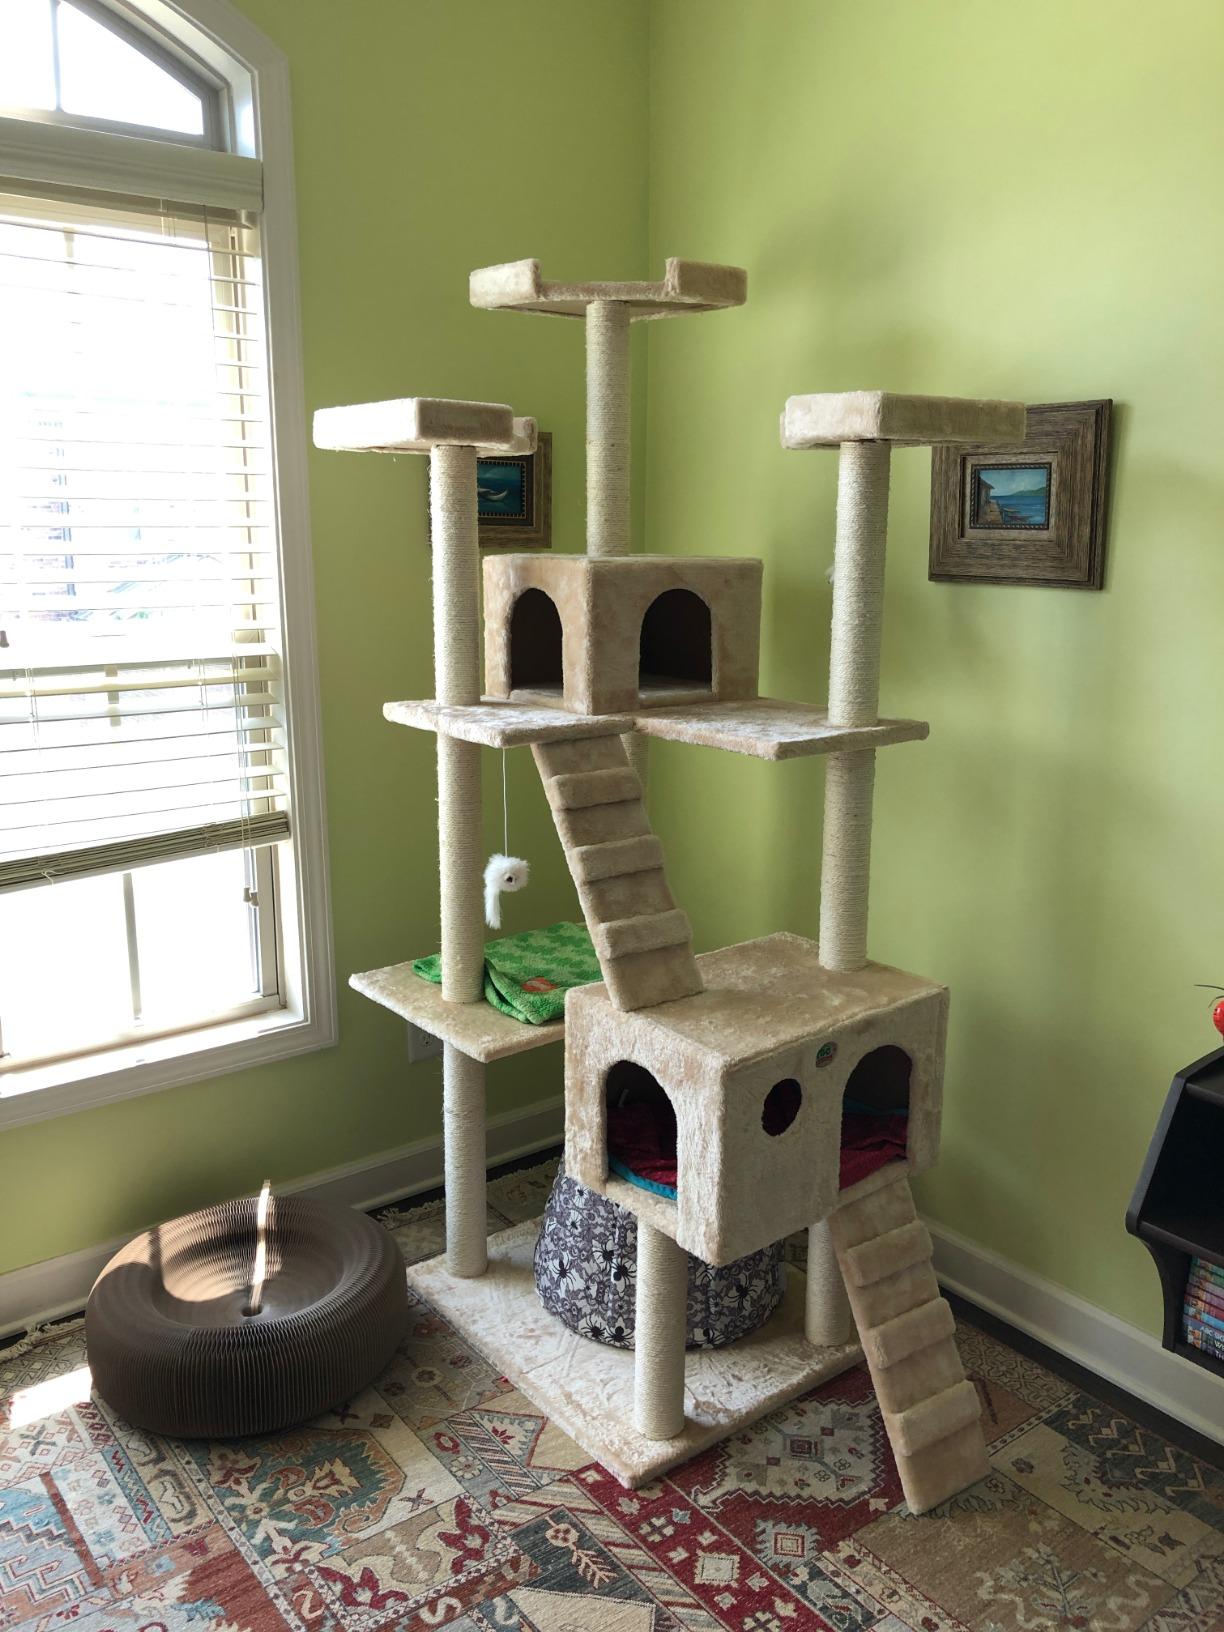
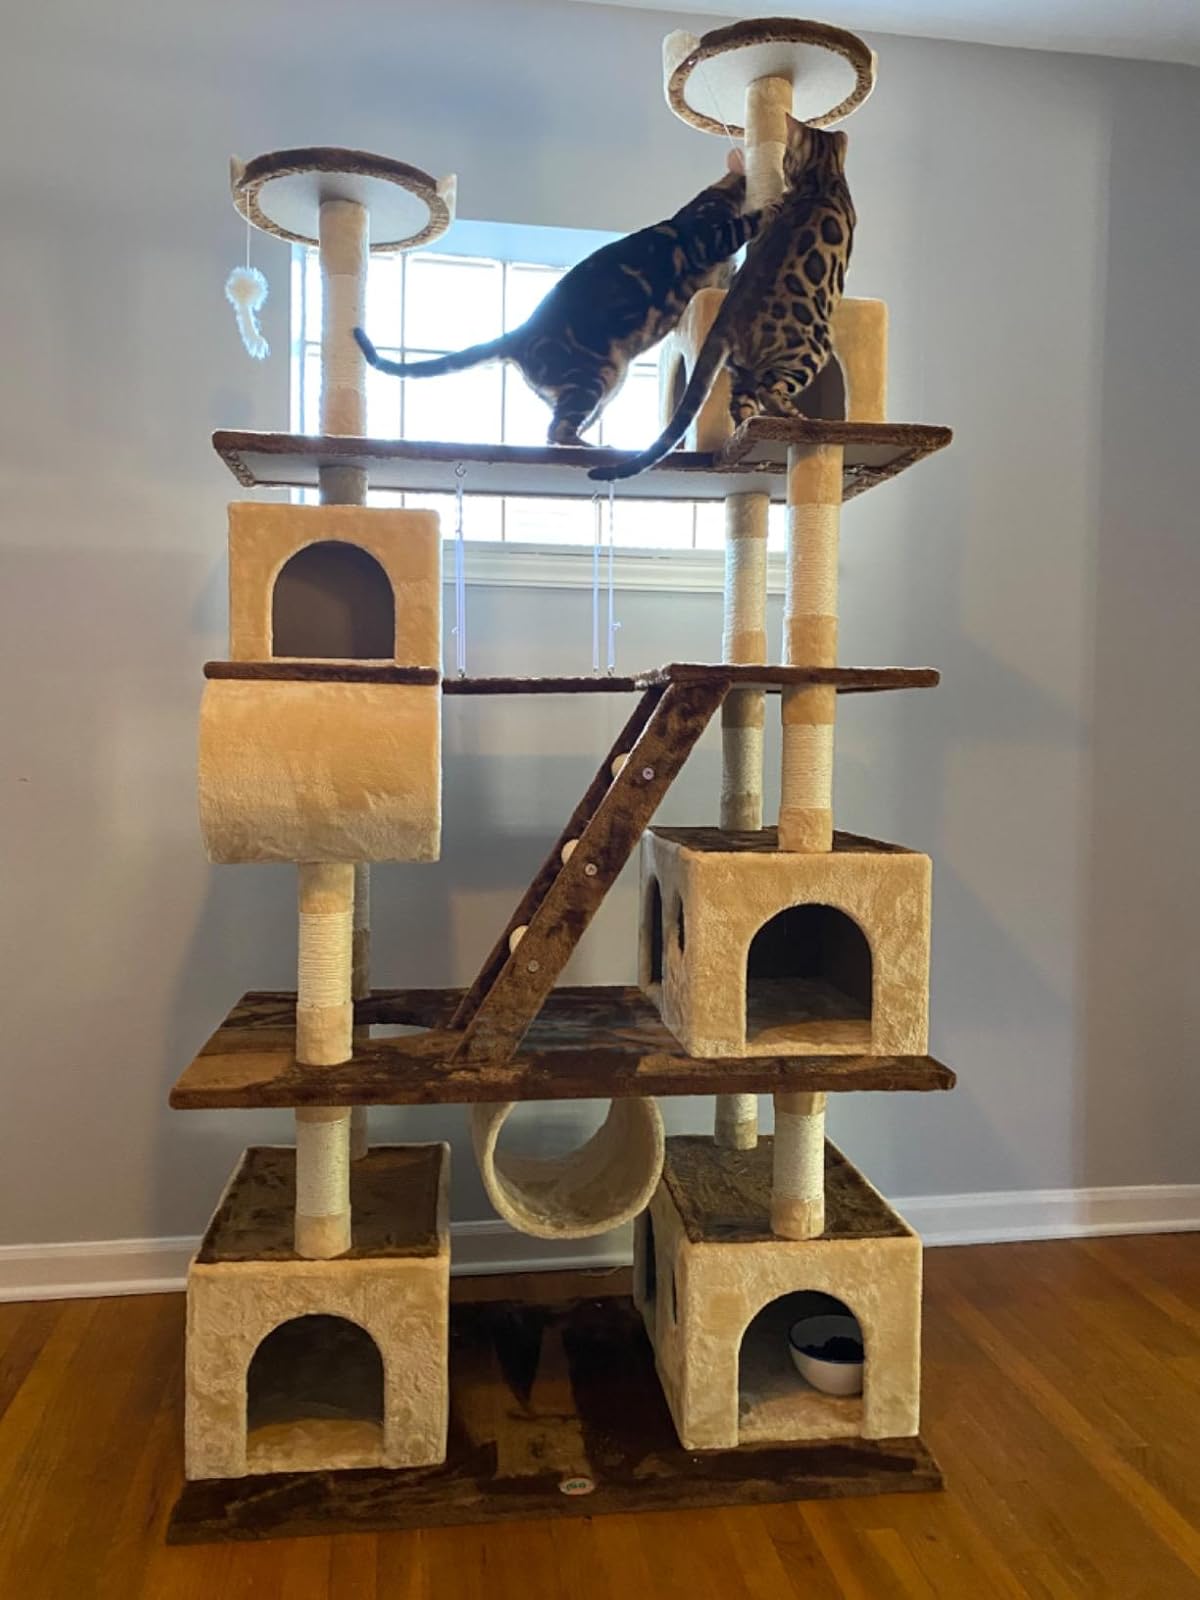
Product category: items_cat tree
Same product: no